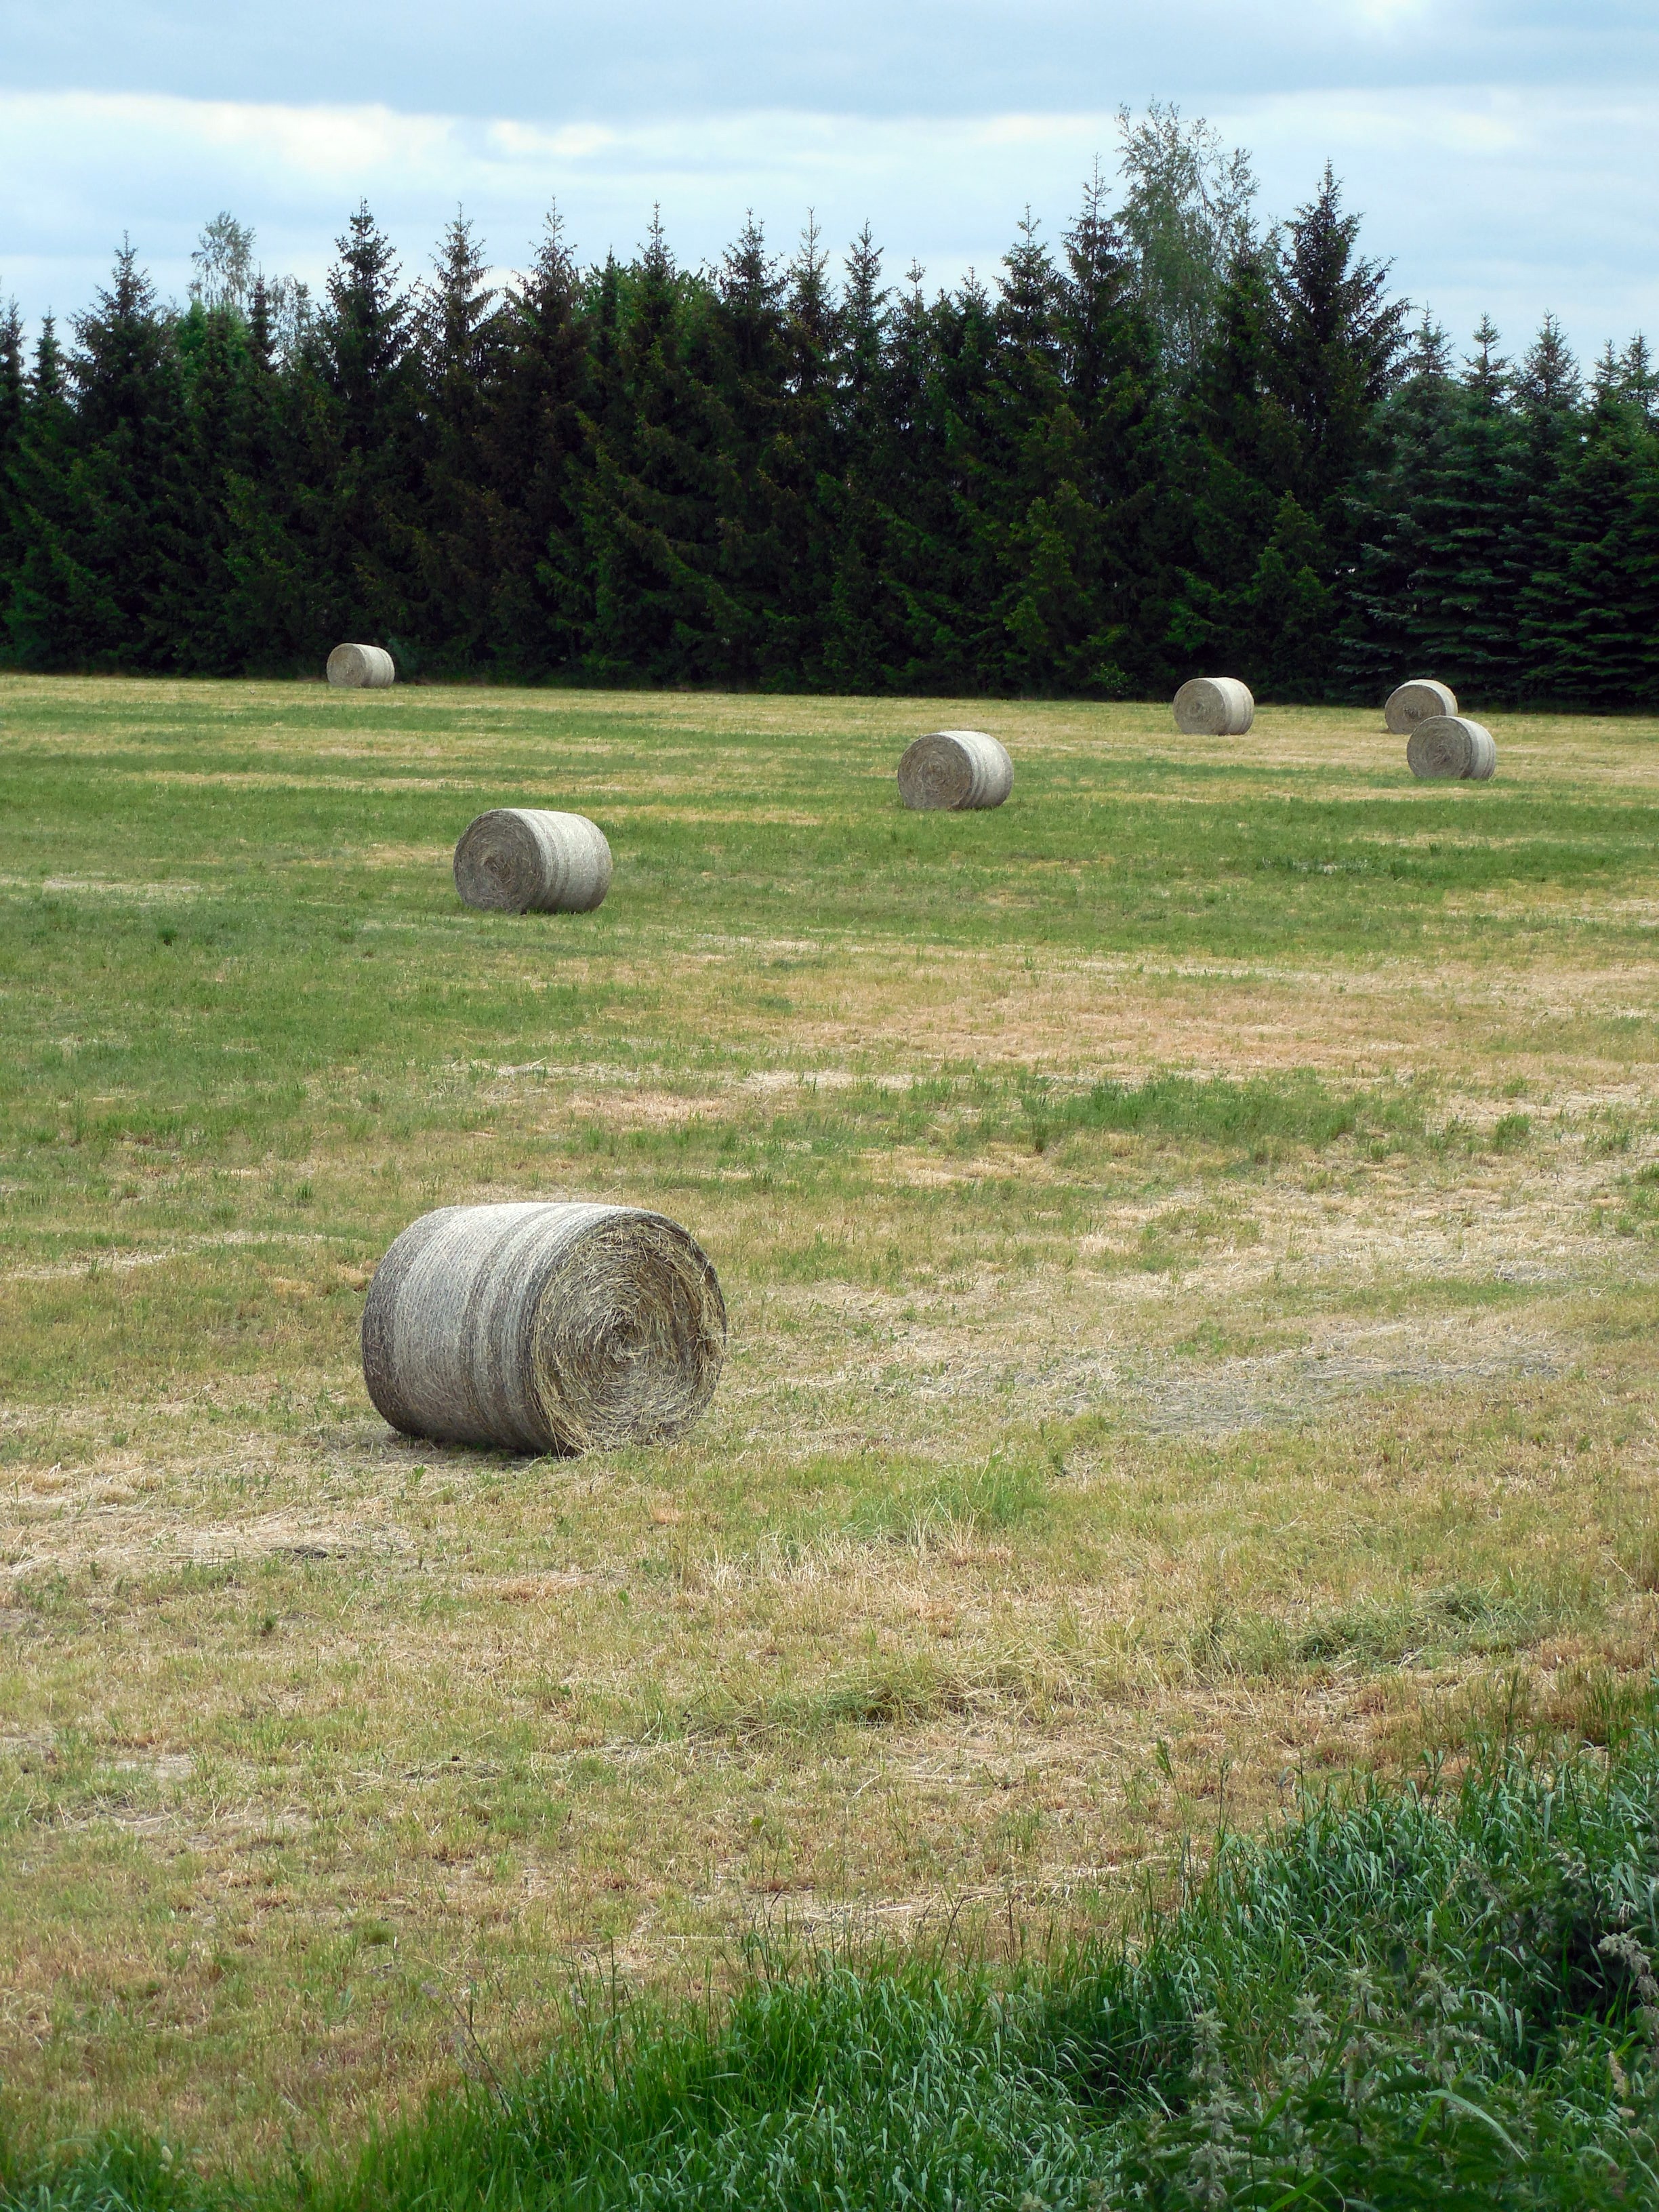
grass, plant, hay, field, farm, lawn, meadow, prairie, harvest, pasture, agriculture, stubble, grassland, straw, harvested, hay bales, round bales, straw bales, rural area, straw role, man made object